Question: Please indicate a possible affordance area of the skateboard that can be used for jumping
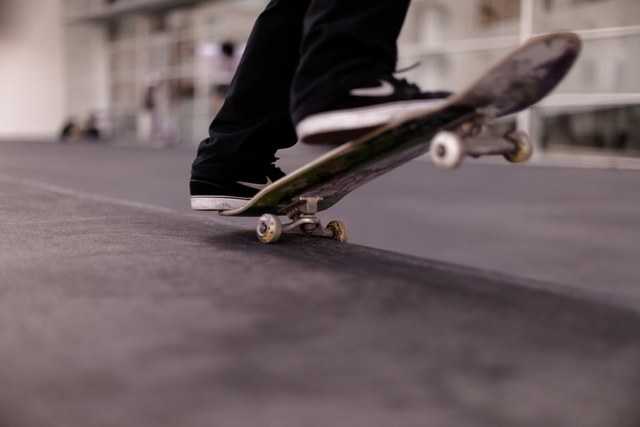
Answer: [208, 31.5, 592, 247.5]